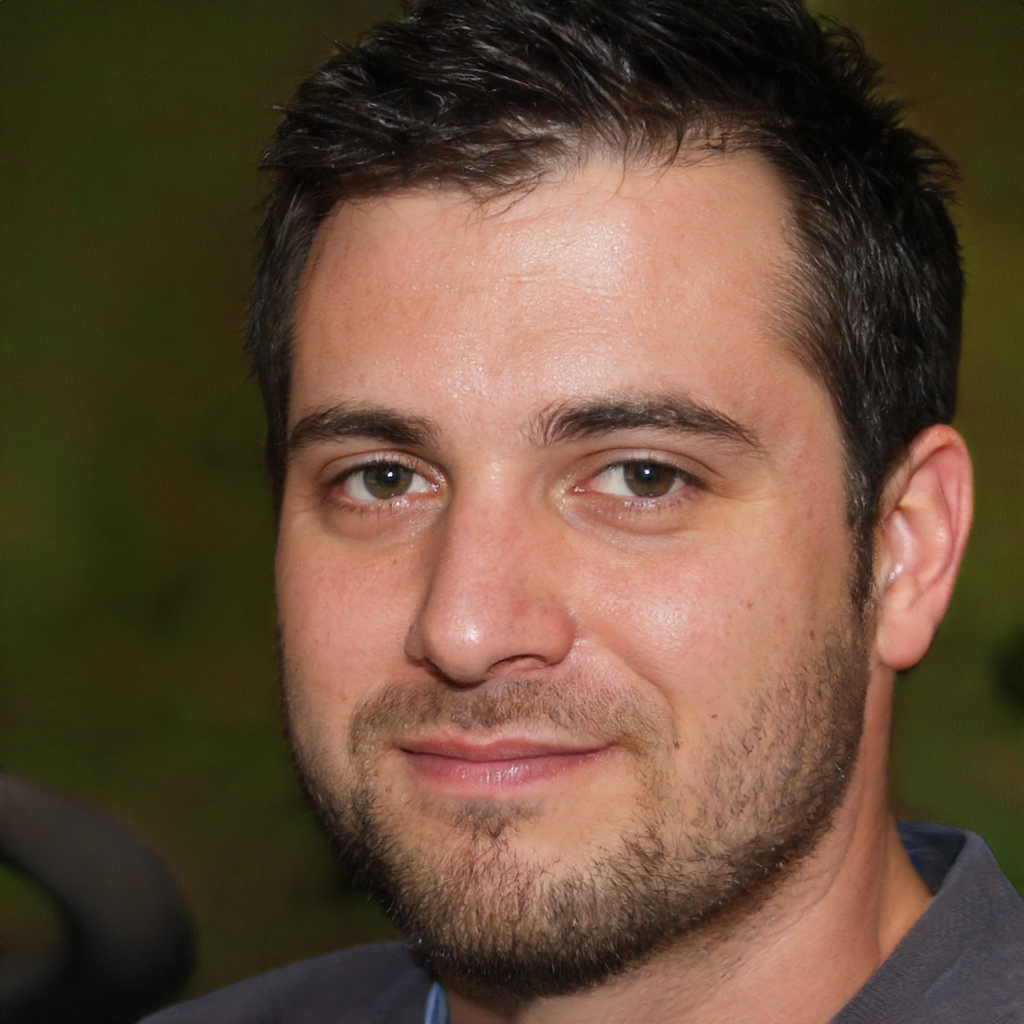
Gender: Male